2002 World Series

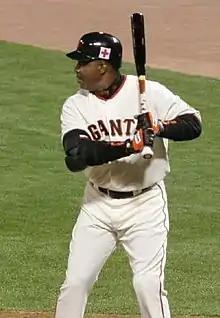
Barry Bonds hit a solo home run in the second inning that gave the Giants the winning margin in Game 1.

San Francisco won 4–3 at Edison International Field of Anaheim (now Angel Stadium of Anaheim) to take a 1–0 series lead. As he strode into the batter's box to open the second inning, Barry Bonds was finally making his first (and only) World Series appearance; in his first at bat on a 2–1 pitch from Angels starter Jarrod Washburn, Bonds smoked a line drive for a home run to right field, which gave the Giants a quick 1–0 lead. Reggie Sanders then followed that up with an opposite-field homer later in the inning. With the Giants leading 2–1 in the fifth, Giants batter J. T. Snow (who formerly played for the Angels) hit a two-run shot over the center field wall after Sanders singled to give San Francisco a three-run advantage. Eventual Series MVP Troy Glaus hit two home runs for the Angels, one in the second and another in the sixth off Giants starter Jason Schmidt. Adam Kennedy drove in a run with a base hit in the sixth as well to trim the deficit to 4–3. However, Schmidt was effective otherwise, along with reliever Félix Rodríguez and closer Robb Nen, as they held off the Halos the rest of the way.